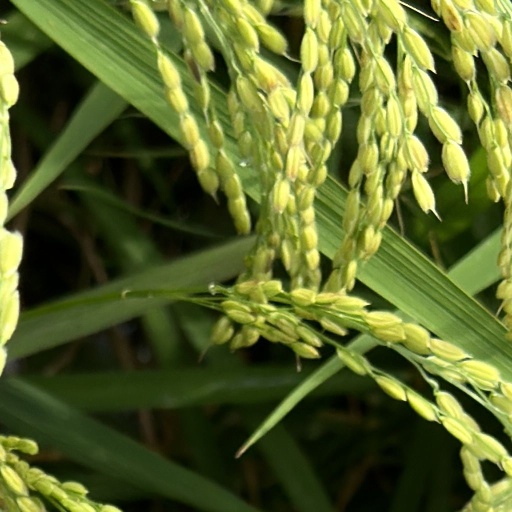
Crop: rice